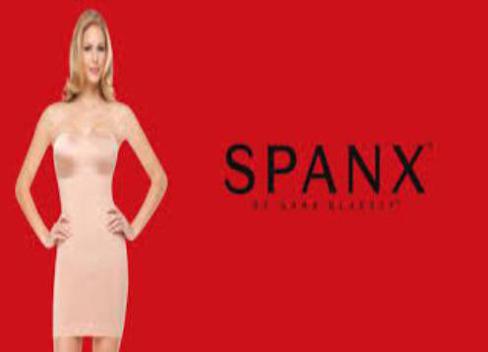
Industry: Clothes